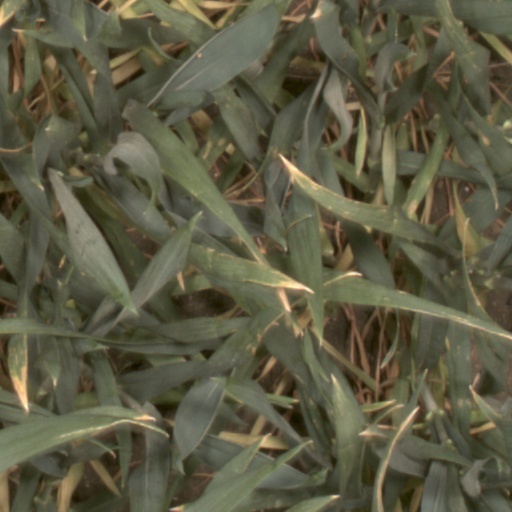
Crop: wheat